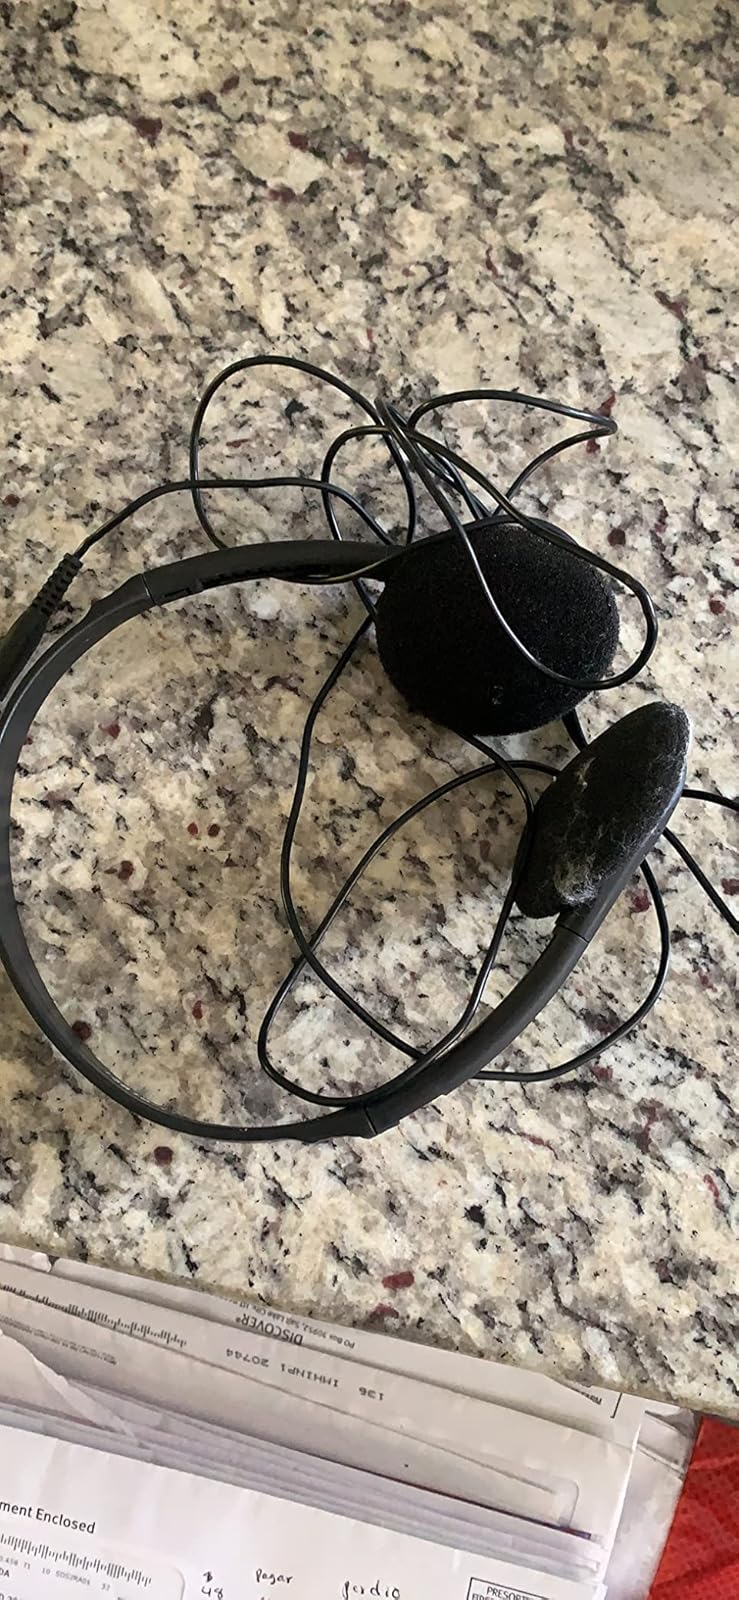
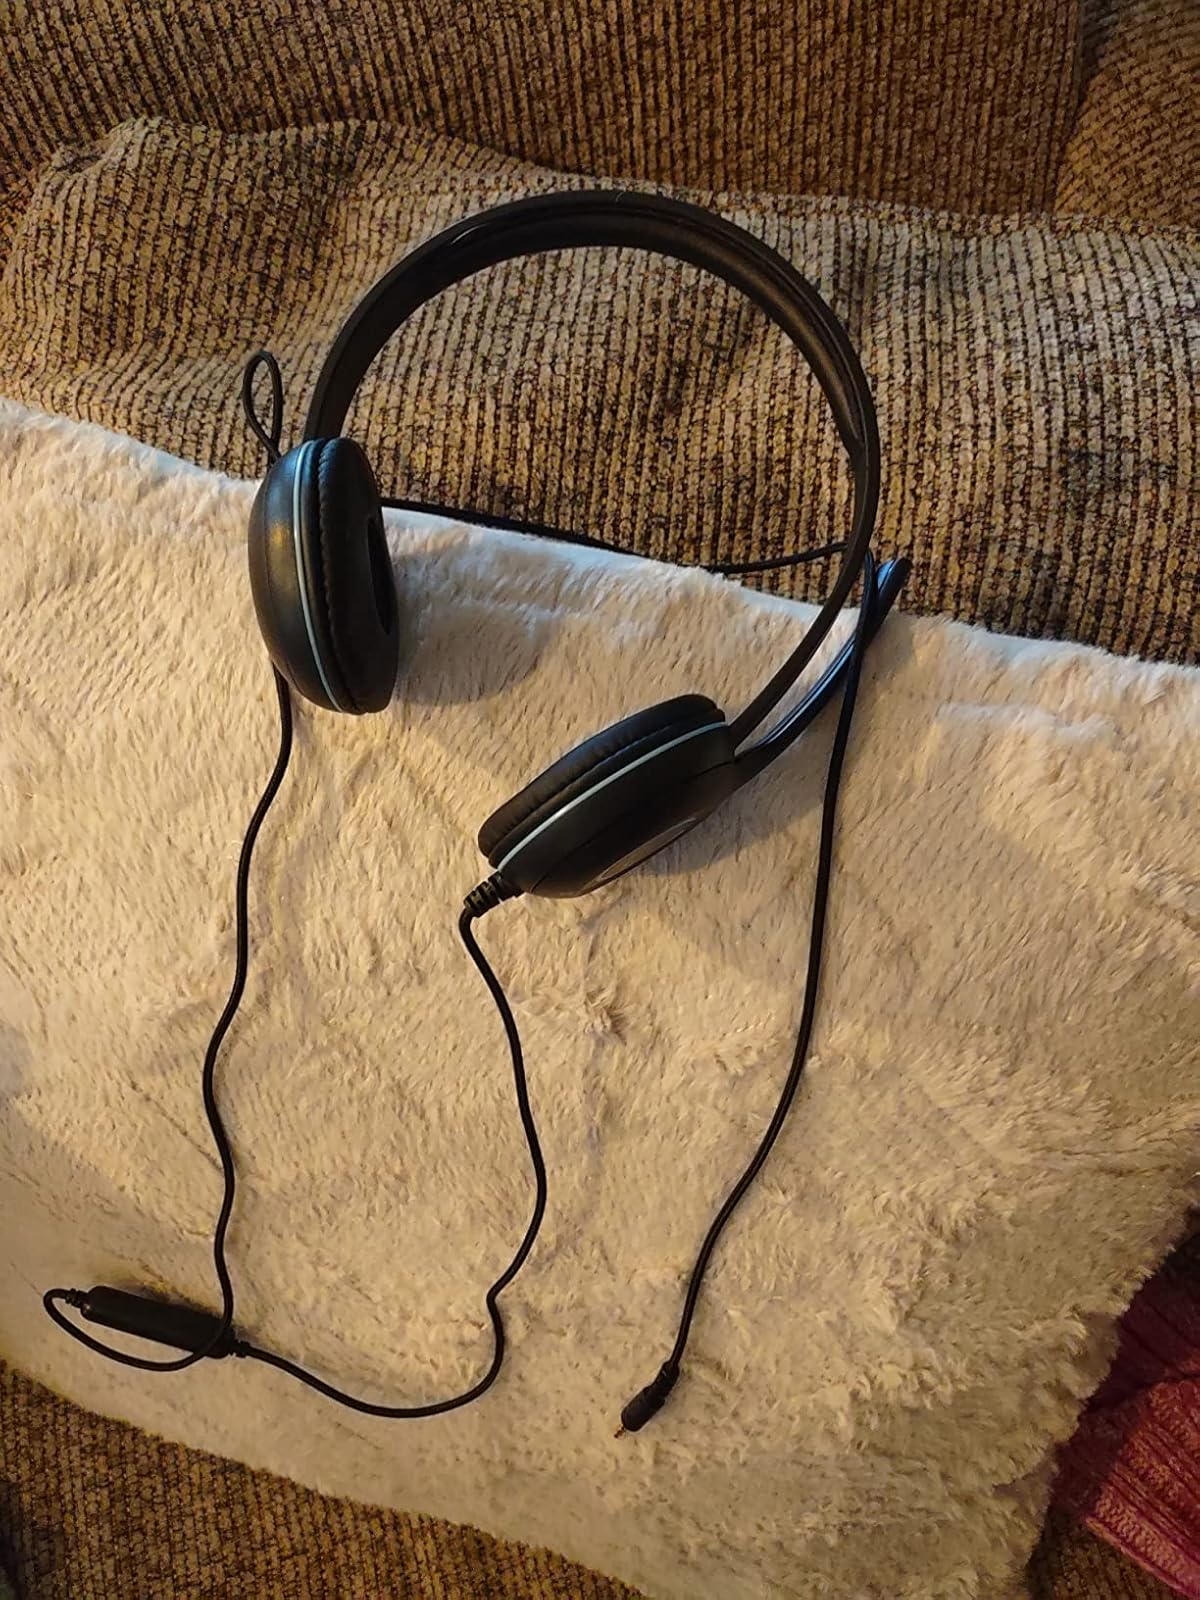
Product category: headphones
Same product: no